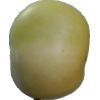
Label: Apple 6